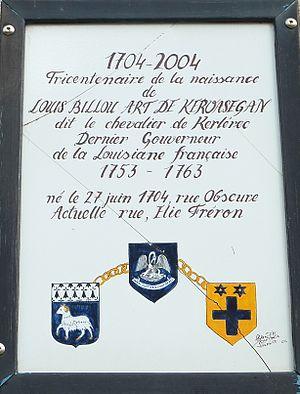
Quimper
Louis Billouart, chevalier, seigneur de Kerlerec est un militaire et administrateur colonial français du XVIIIᵉ siècle. Entré dans la Marine royale il combat sur mer pendant la guerre de Succession d'Autriche. Nommé gouverneur de la Louisiane française en 1753, en remplacement du marquis de Vaudreuil. Il occupe ce poste jusqu'en 1763, date à laquelle la Louisiane est cédée à l'Espagne.
La Louisiane ou Louisiane française était un territoire de la Nouvelle-France, espace contrôlé par les Français en Amérique du Nord, aux XVIIᵉ et XVIIIᵉ siècles. Elle fut baptisée en l'honneur du roi Louis XIV par l'explorateur Cavelier de La Salle. Immense espace allant des Grands Lacs au golfe du Mexique, elle était divisée en deux secteurs appelés « Haute-Louisiane » et « Basse-Louisiane ». Le fleuve Mississippi constituait l'épine dorsale de la colonie.